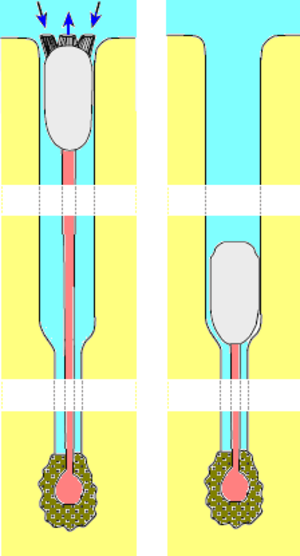
La microphagie suspensivore est un mode d'alimentation qui consiste à se nourrir d'organismes de très petite taille ou de particules organiques alimentaires en les filtrant du milieu aquatique dans lesquelles ils sont en suspension.
Les Lingulata ou brachiopodes lingulidés sont une classe de brachiopodes, parmi les plus anciens ayant existé. Ils étaient déjà présents au début du Cambrien.